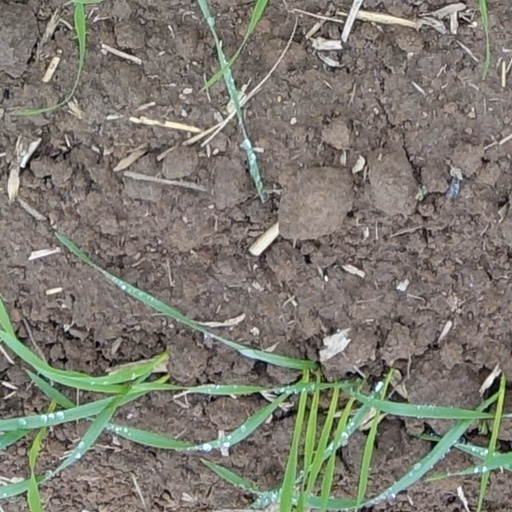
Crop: wheat